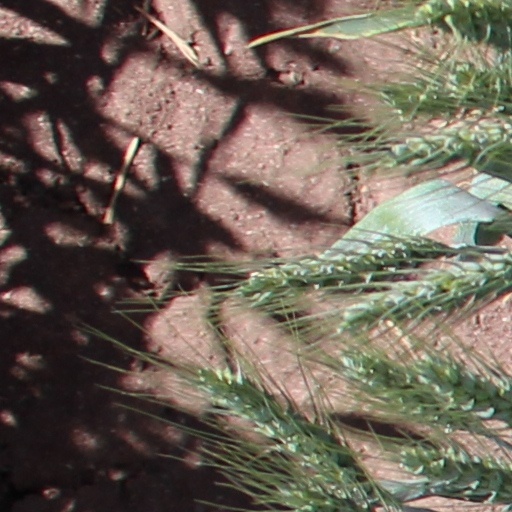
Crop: wheat